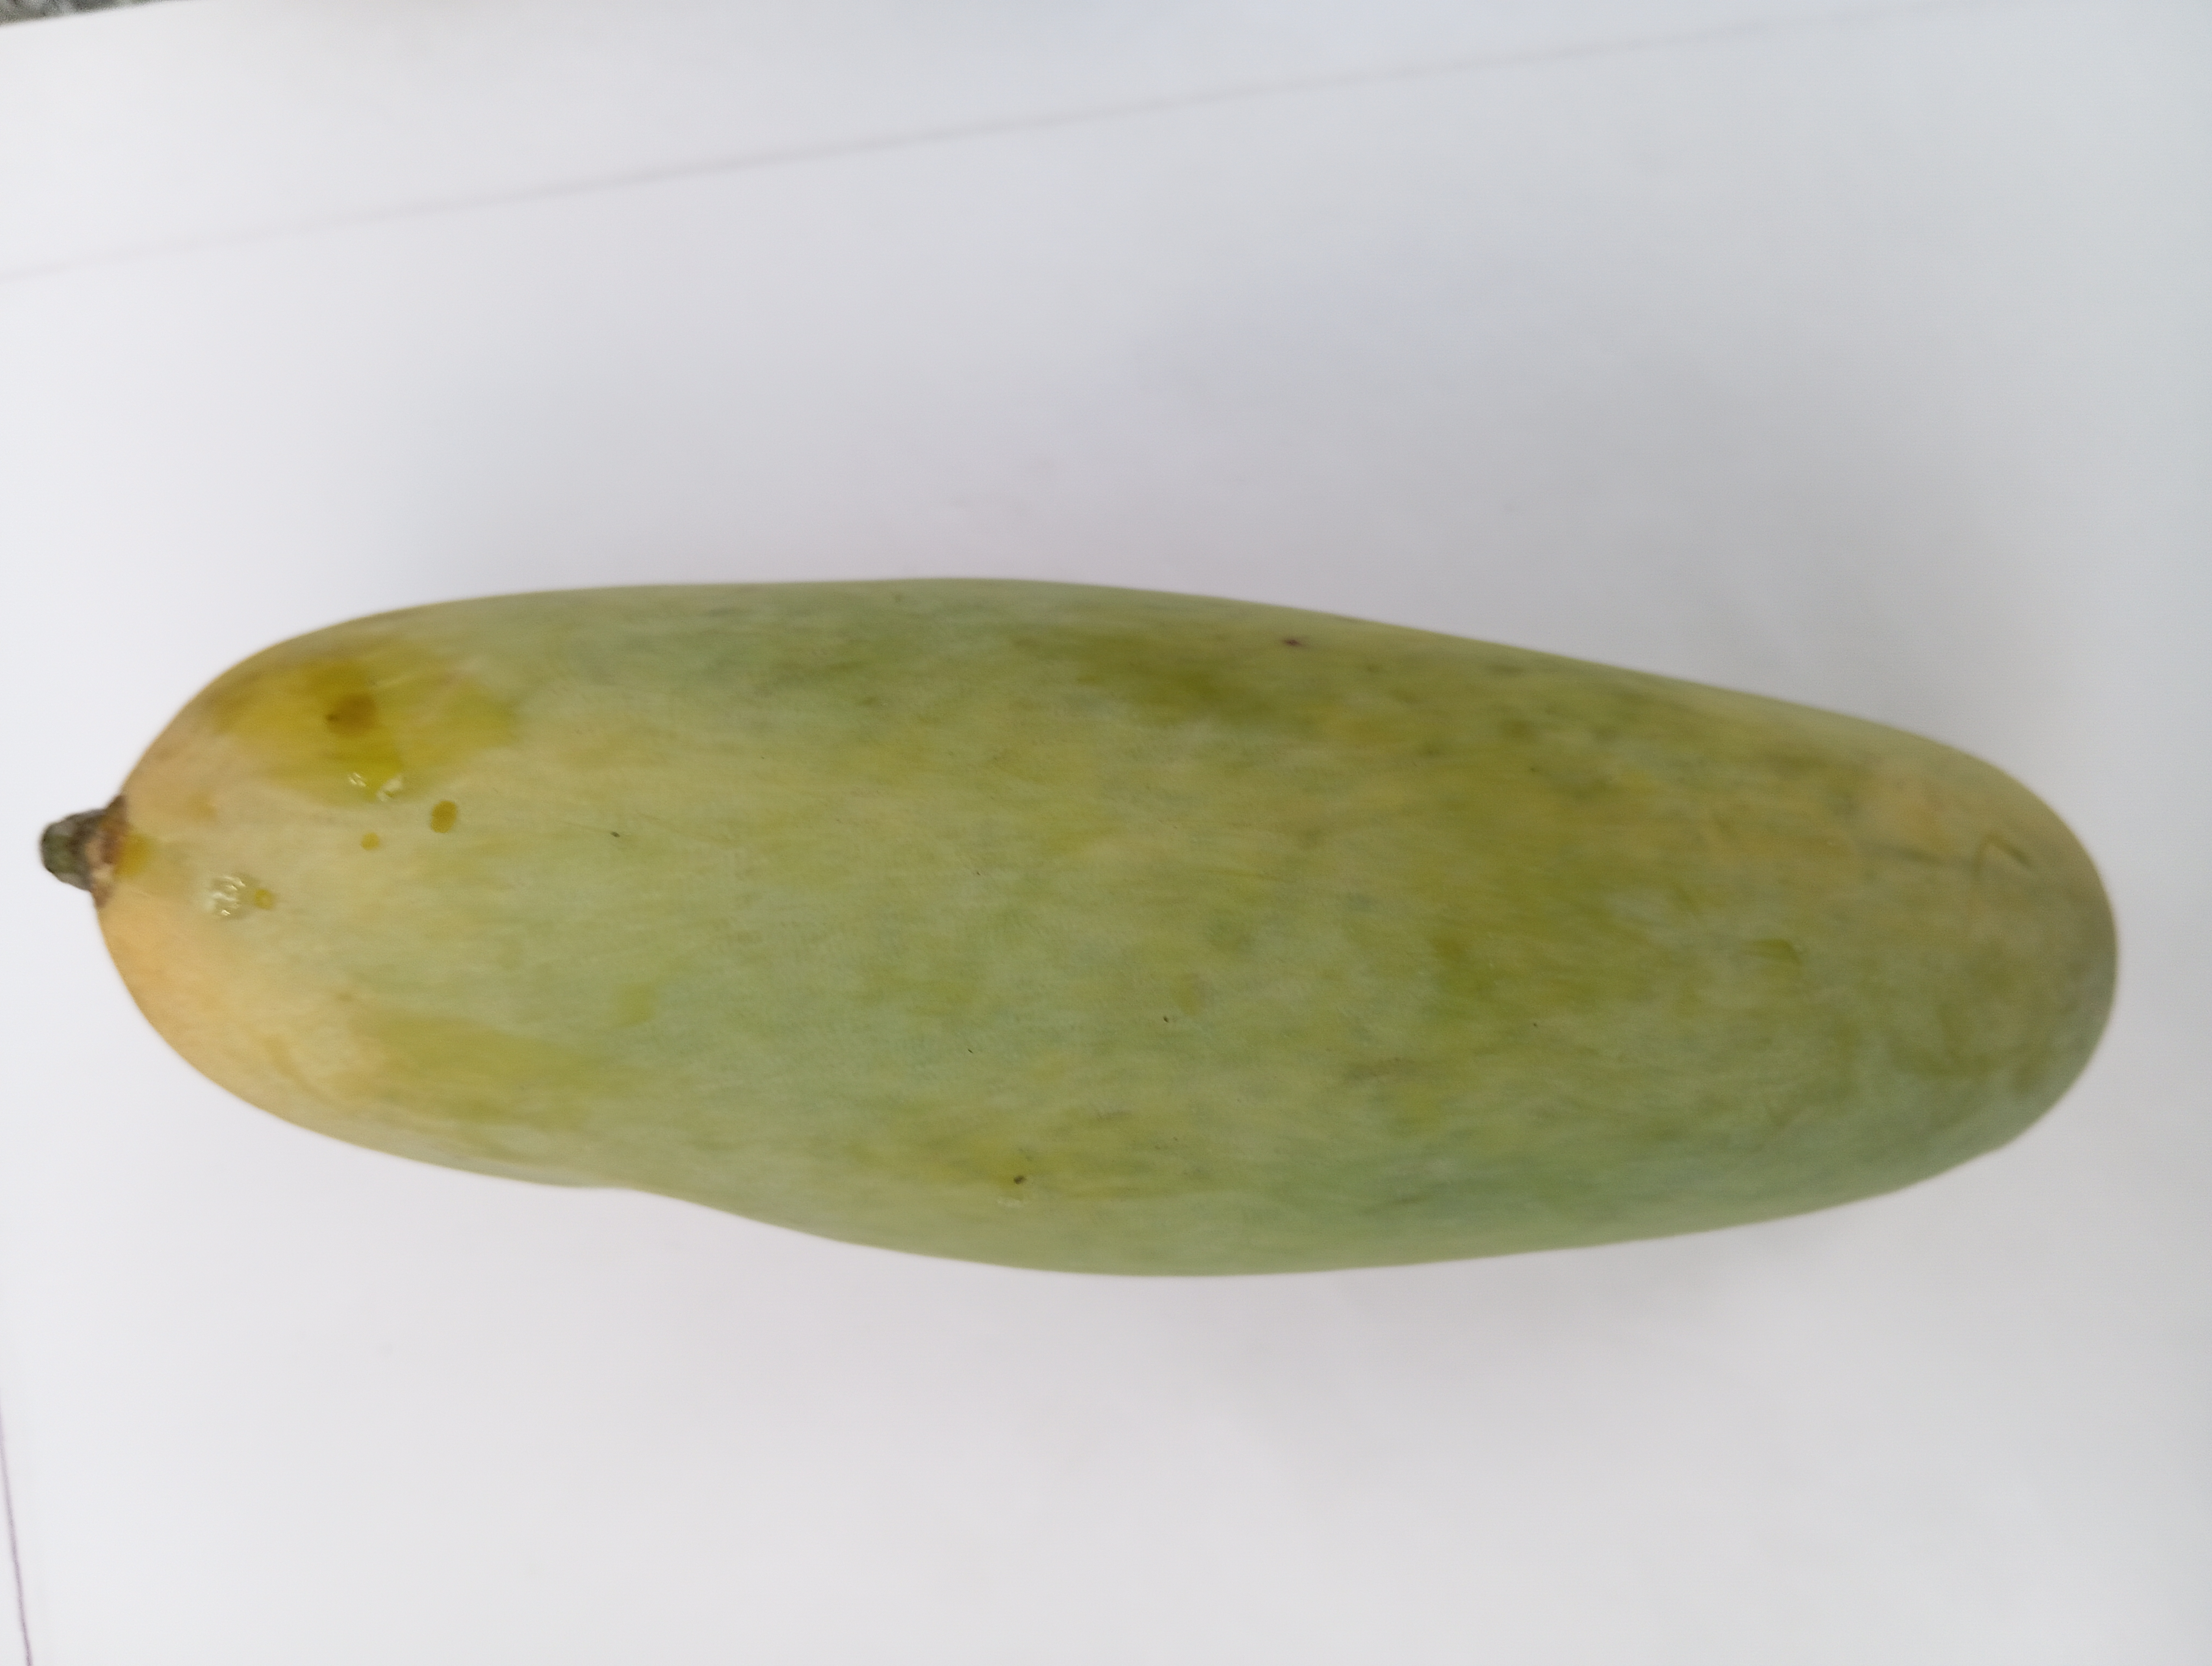
Mango variety: Banana